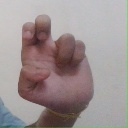
अक्षर: अ